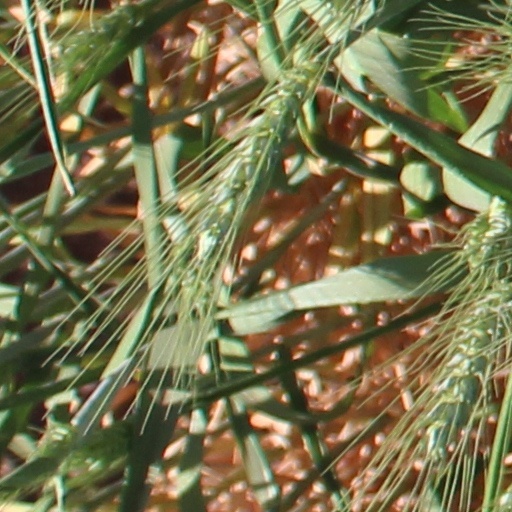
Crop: wheat